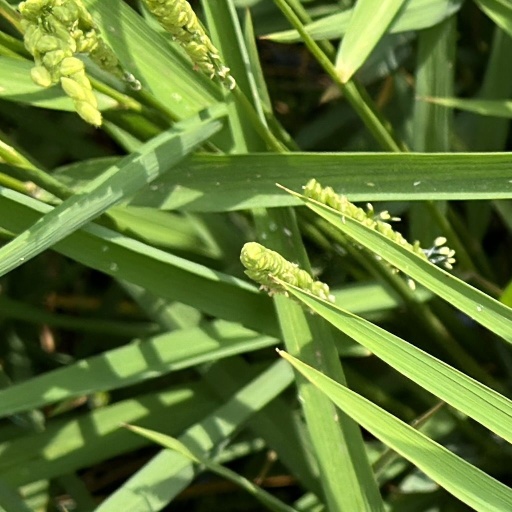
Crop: rice